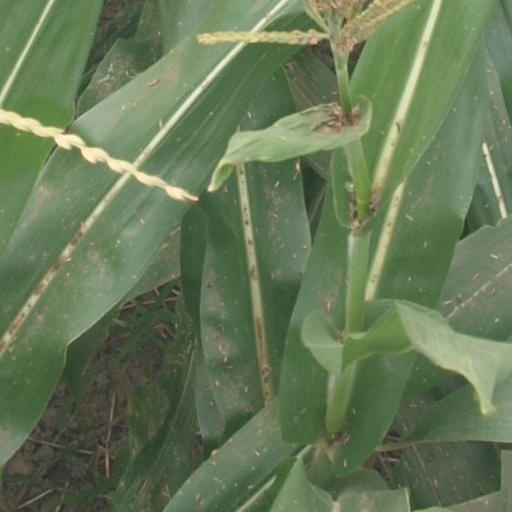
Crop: maize; corn